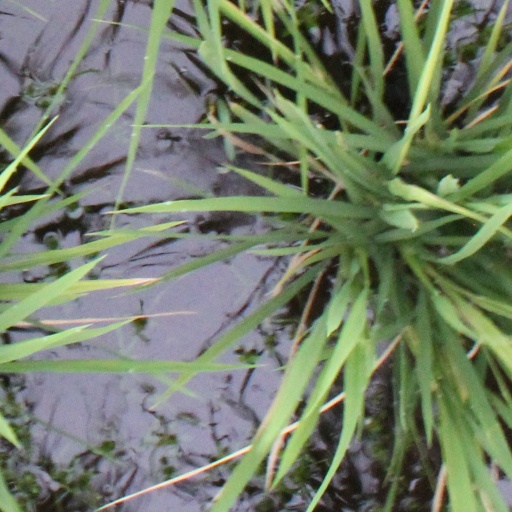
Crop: rice